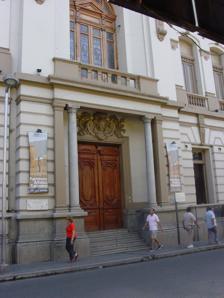
Building: Timoteo Navarro Museum of Art
Country: Argentina
Year built: 1905
The Timoteo Navarro Museum of Art The Timoteo Navarro Provincial Museum of Fine Arts is the leading museum of its kind in Tucumán Province , Argentina . Overview The museum was first proposed by a prominent local lawyer and educator, Juan Bautista Terán [ es ] , who in 1912 established the National University of Tucumán . The museum was conceived to complement the new university's School of Fine Arts, and on June 18, 1916, the institution was inaugurated as the first in the city of San Miguel de Tucumán . The museum became an autonomous entity in 1922, and in 1931, it was transferred to larger facilities. It was again transferred in 1957 to the historic home of former President Nicolás Avellaneda , though the building's deteriorating state led to the museum's closure in 1997, and its collections were temporarily moved to the provincial Secretariat of Culture. The closure of a landmark branch of the Bank of the Province of Tucumán and its designation as a National Historic Monument allowed the Secretariat of Culture to relocate the growing collections to its present site, reinaugurating the museum on September 29, 2003. Renamed in honor of the famed local sculptor Lola Mora in 1975, the museum was again renamed in 1986 in honor of local painter and art instructor Timoteo Navarro [ es ] . The museum is housed in an eclectic, baroque and French neoclassical building designed in 1905 by Belgian-Argentine architect Alberto Pelsmaekers (1855 – 1923). The main hall, where the majority of the museum's exhibits are displayed, is a 400 m 2 (4,200 ft²) space topped by a two-story ceiling and a skylight , a 144 m 2 (1,500 ft²) glass and iron structure sustained by wrought-iron pillars. Its permanent collections, the most important in the Argentine Northwest , include over 680 works, including paintings, sketches, lithographs , ceramics, sculptures, illustrated poems and photographs. Among the Argentine artists represented are: Pompeyo Audivert [ es ] , Antonio Berni , Pío Collivadino , Ezequiel Linares [ es ] , Luis Lobo de la Vega , Timoteo Navarro [ es ] , Antonio Pujía , Benito Quinquela Martín , Cesáreo Bernaldo de Quirós , and Lino Enea Spilimbergo . External links Tucumán es cultura: Museo Provincial de Bellas Artes Timoteo Navarro (in Spanish) 26°49′54″S 65°12′17″W / 26.83167°S 65.20472°W / -26.83167; -65.20472 Authority control databases International VIAF National United States Other IdRef